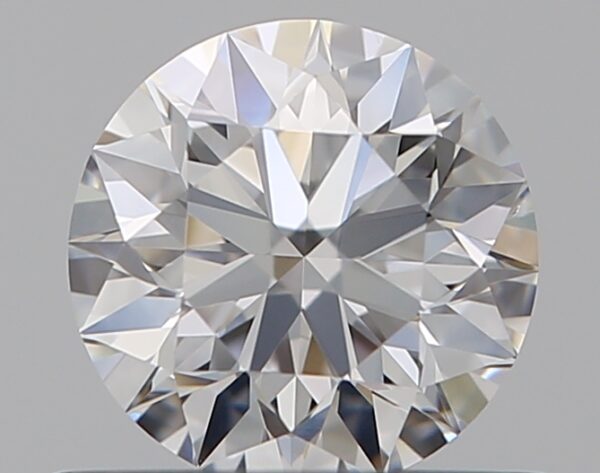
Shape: round
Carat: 0.5
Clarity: VS2
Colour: D
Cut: EX
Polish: EX
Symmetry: EX
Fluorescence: N
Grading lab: GIA
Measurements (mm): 5.06 x 5.09 x 3.17